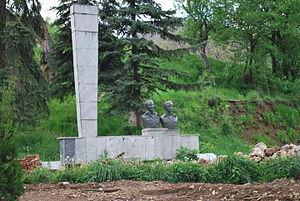
Cet article recense les monuments à la Seconde Guerre mondiale en Macédoine du Nord.